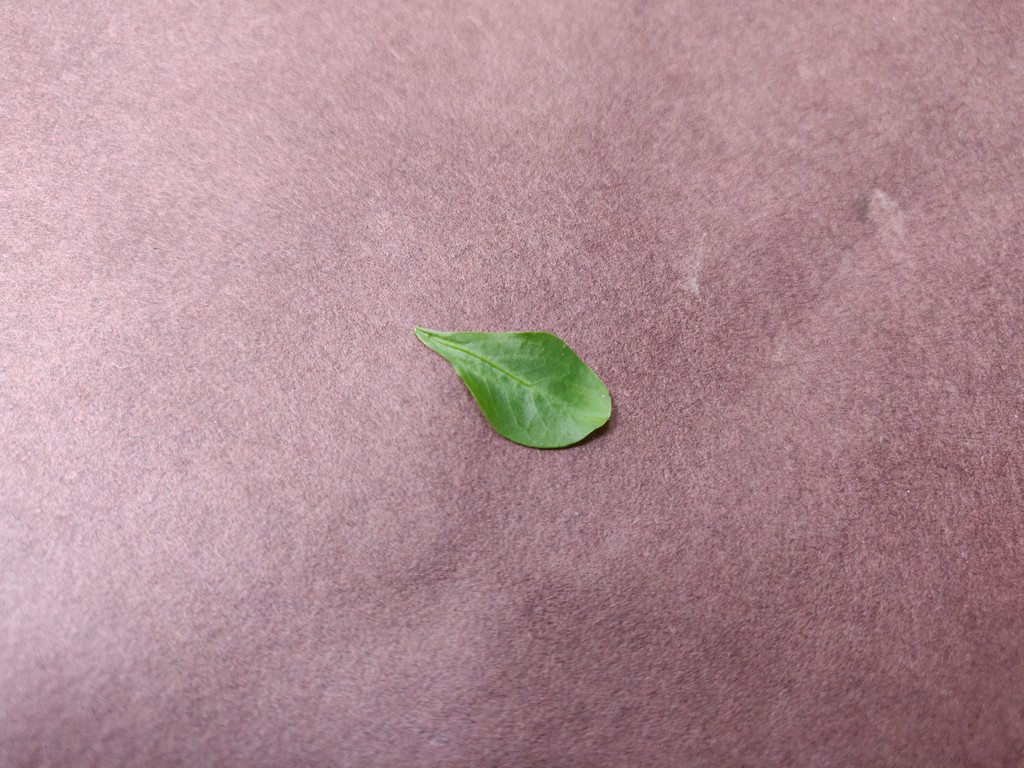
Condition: Healthy
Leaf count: single
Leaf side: front